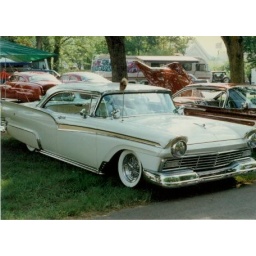
1990`s car shows...found the old pictures in shoe box.